Bacteria

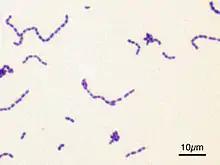
"Streptococcus mutans" visualised with a Gram stain

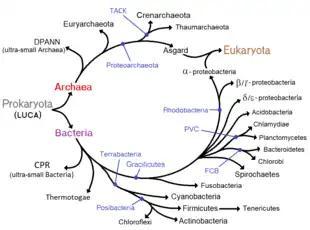
Phylogenetic tree showing the diversity of bacteria, compared to other organisms. Here bacteria are represented by three main supergroups: the CPR ultramicrobacterias, Bacillati and Gracilicutes according to 2019 genomic analyses

Classification seeks to describe the diversity of bacterial species by naming and grouping organisms based on similarities. Bacteria can be classified on the basis of cell structure, cellular metabolism or on differences in cell components, such as DNA, fatty acids, pigments, antigens and quinones. While these schemes allowed the identification and classification of bacterial strains, it was unclear whether these differences represented variation between distinct species or between strains of the same species. This uncertainty was due to the lack of distinctive structures in most bacteria, as well as lateral gene transfer between unrelated species. Due to lateral gene transfer, some closely related bacteria can have very different morphologies and metabolisms. To overcome this uncertainty, modern bacterial classification emphasises molecular systematics, using genetic techniques such as guanine cytosine ratio determination, genome-genome hybridisation, as well as sequencing genes that have not undergone extensive lateral gene transfer, such as the rRNA gene. Classification of bacteria is determined by publication in the International Journal of Systematic Bacteriology, and Bergey's Manual of Systematic Bacteriology. The International Committee on Systematic Bacteriology (ICSB) maintains international rules for the naming of bacteria and taxonomic categories and for the ranking of them in the International Code of Nomenclature of Bacteria.